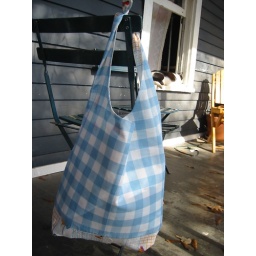
A reversible market bag. Help save the environment by not using paper or plastic.